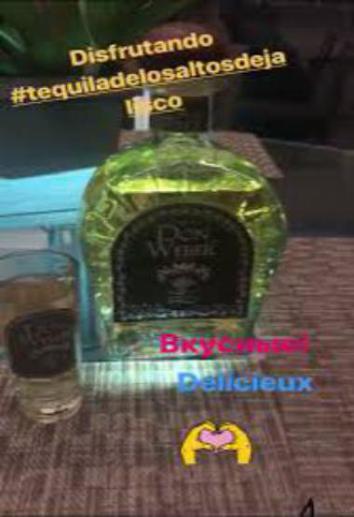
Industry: Food